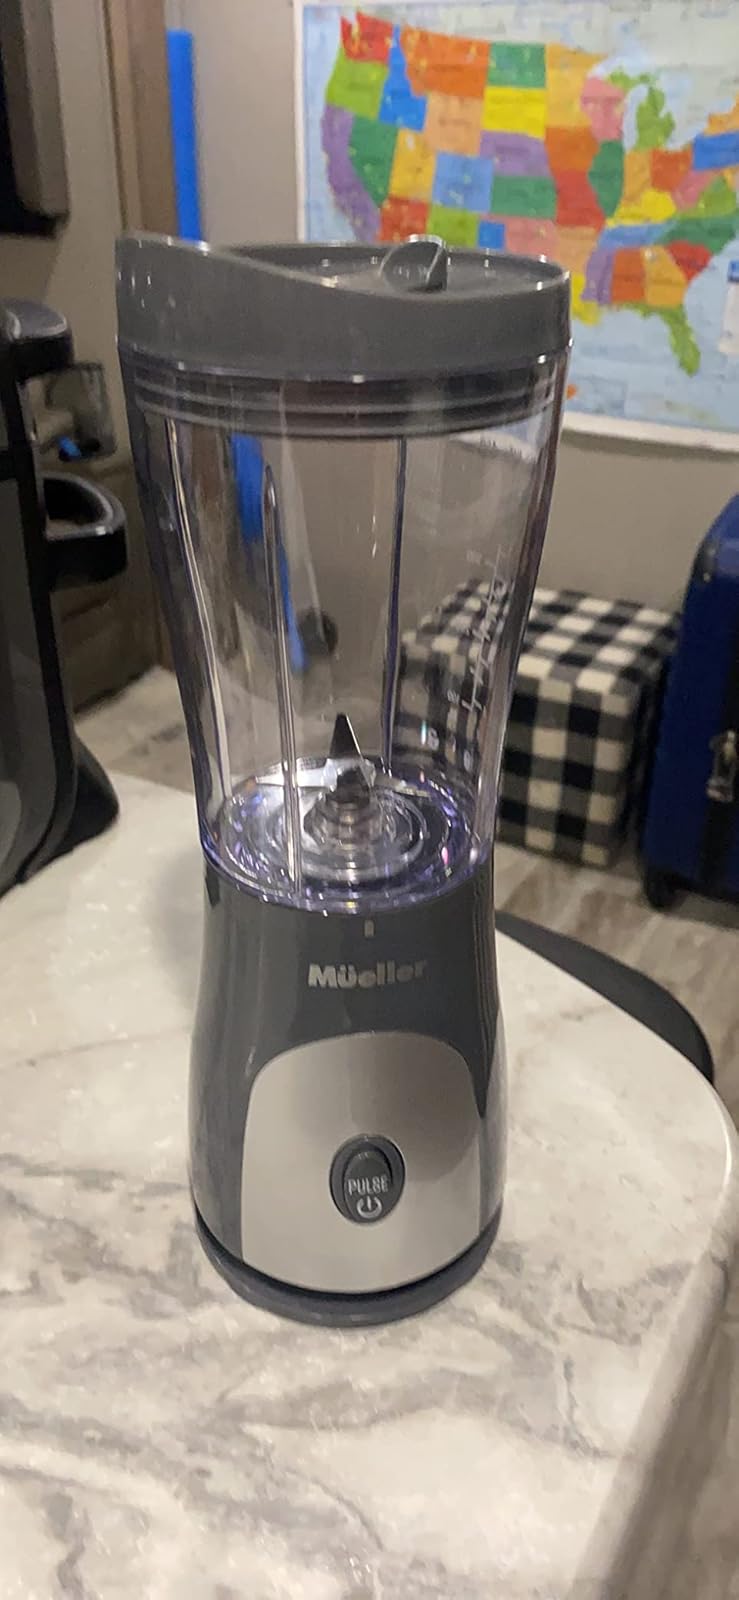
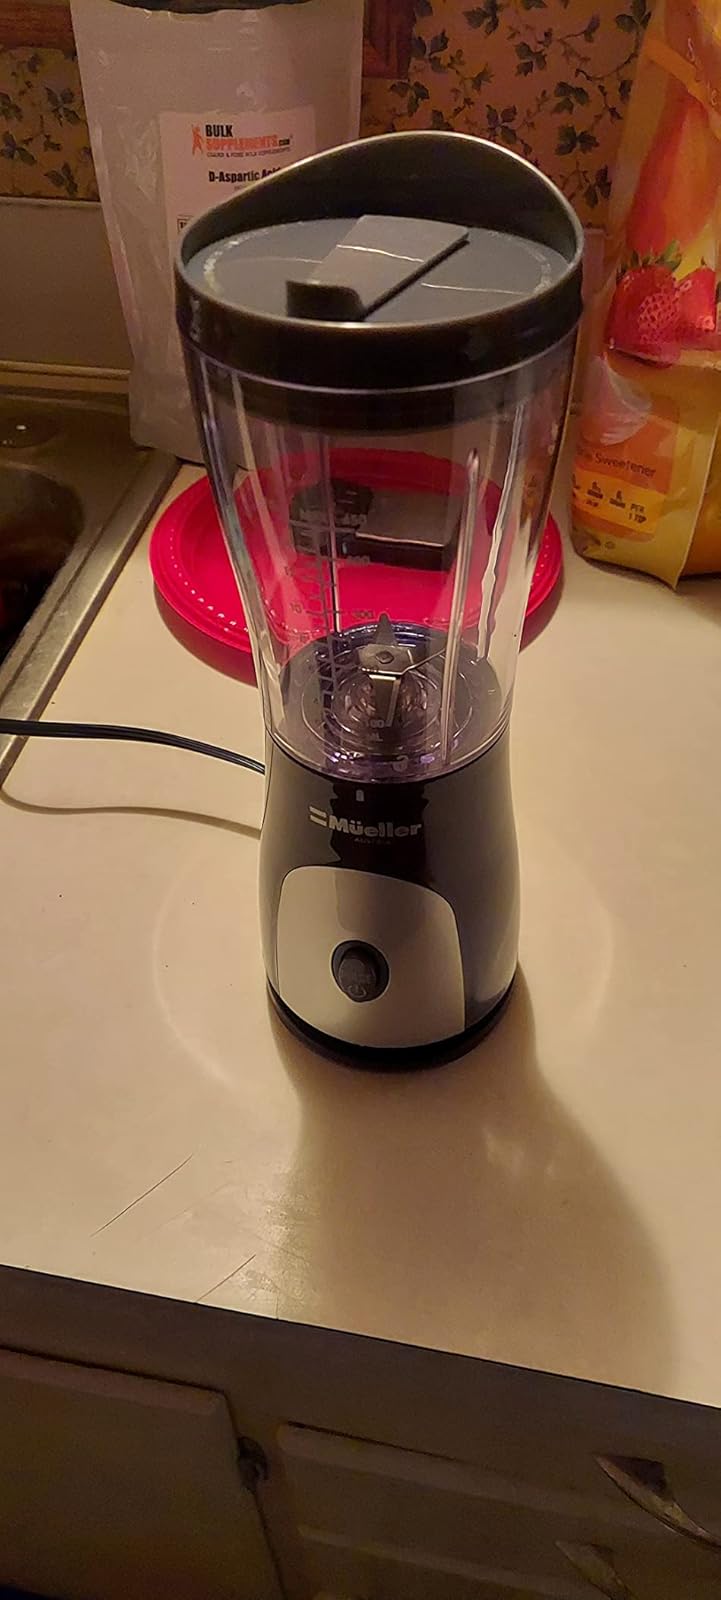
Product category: items_blender
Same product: yes